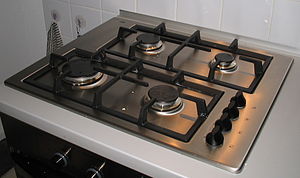
Naturgas / Naturgas i Danmark
Et gaskomfur.
Naturgas er en fællesbetegnelse for den gas, der findes i undergrunden på samme måde som råolie.